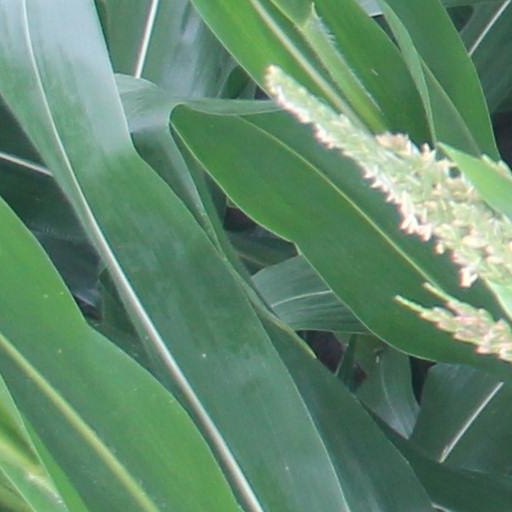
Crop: maize; corn